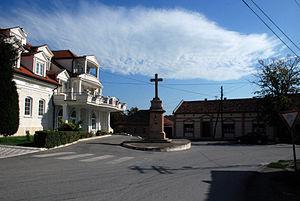
Les entités spatiales historico-culturelles constituent l'une des quatre catégories de classement des monuments historiques de la Serbie. L'inventaire, élaboré et publié par l'Institut pour la protection du patrimoine de la République, recense 72 ensembles protégés.
Irig est une ville et une municipalité de Serbie situées dans la province autonome de Voïvodine. Elles font partie du district de Syrmie. Au recensement de 2011, la ville comptait 4 415 habitants et la municipalité dont elle est le centre 10 866.